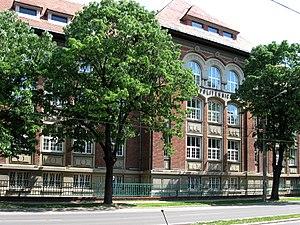
Faculté de génie mécanique de l'Université «Politehnica» de Timisoara, Roumanie. Română: Facultatea de Mecanică a Universităţii „Politehnica” din Timişoara."